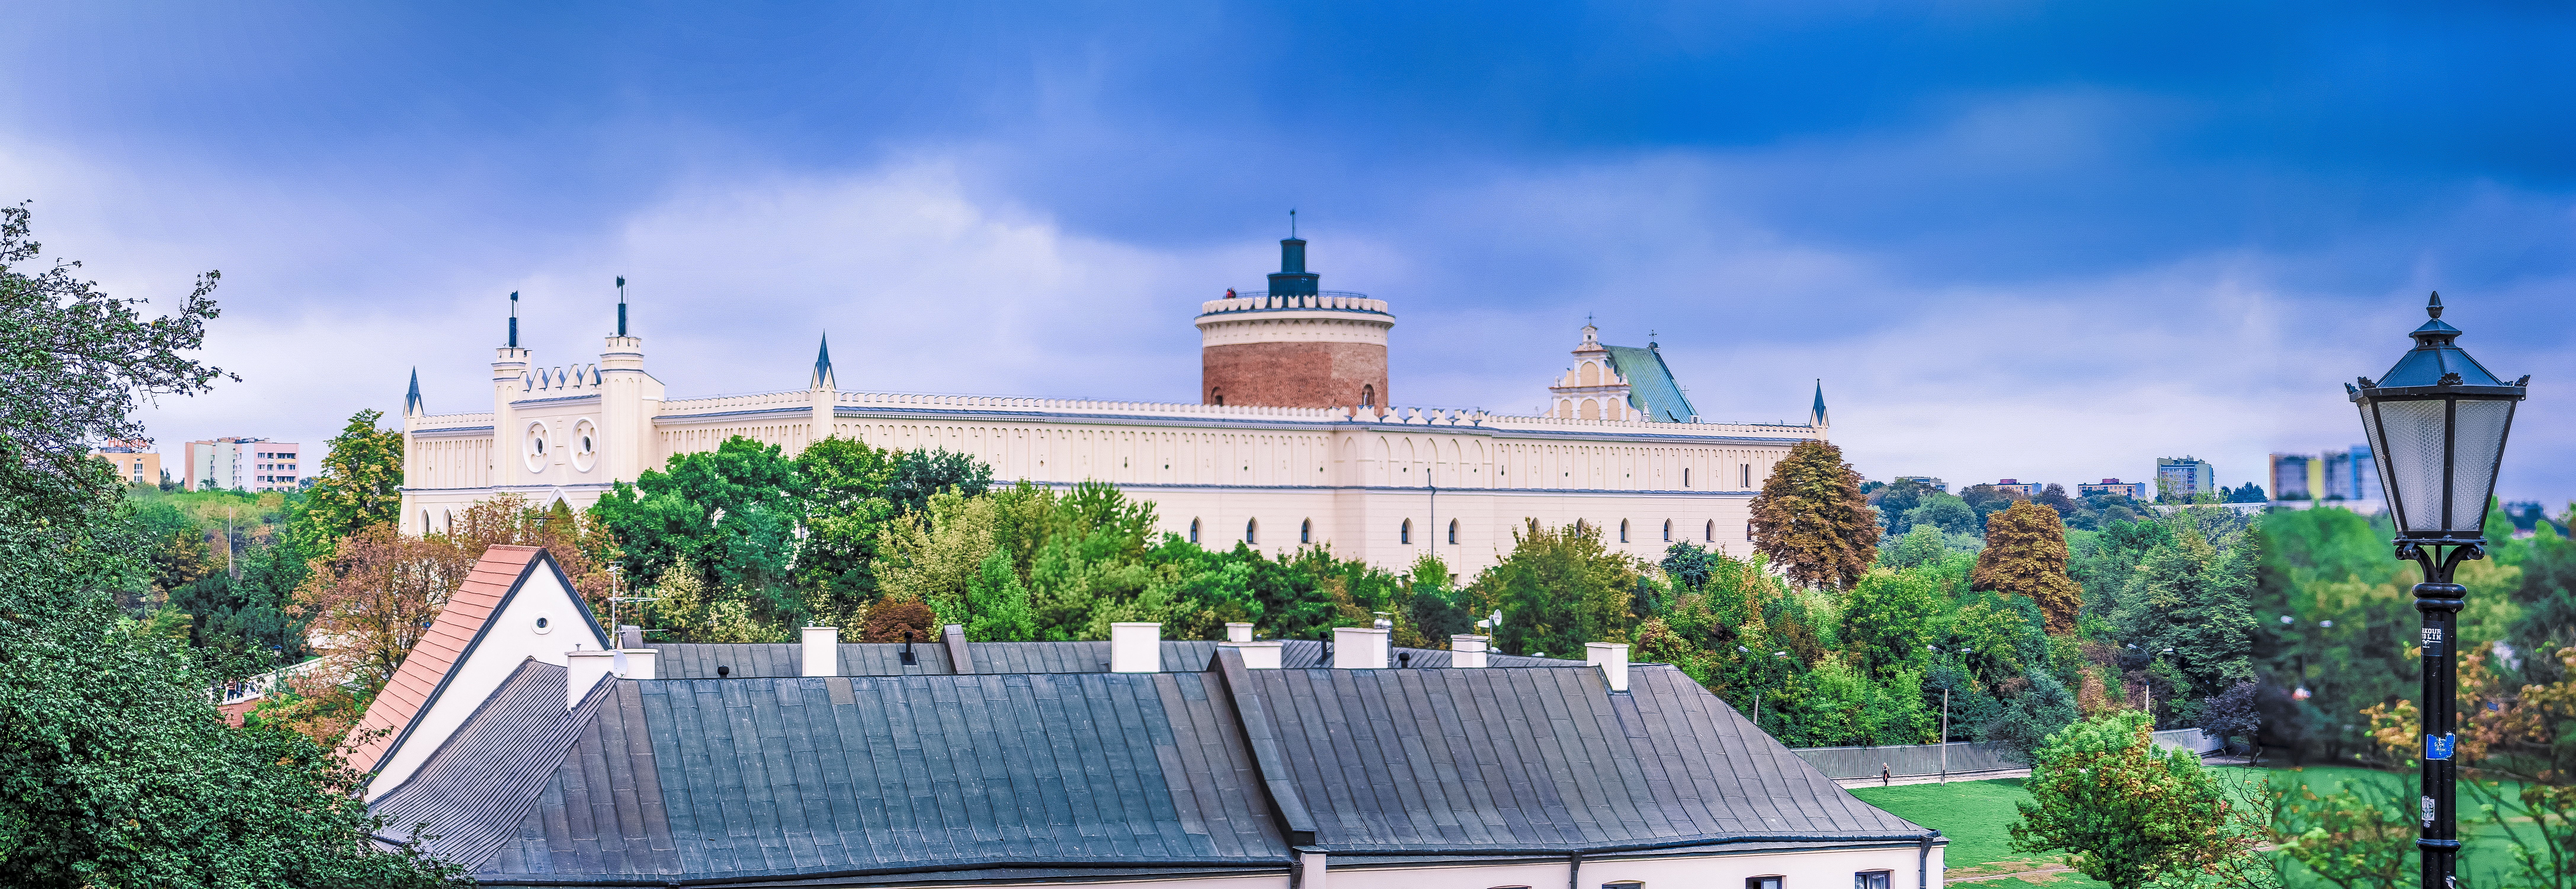
city, monument, panorama, tower, plaza, castle, landmark, tourism, place of worship, poland, lublin